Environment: real
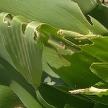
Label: fall_armyworm